Valentin Bousch

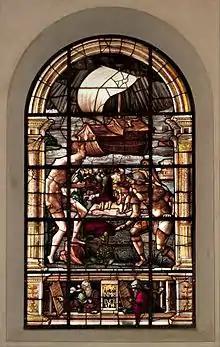
″The Deluge″ by Valentin Bousch, 1531. Glass, painted and stained. 11 ft. 10 1/4 in. x 5 ft. 7 in. Metropolitan Museum of Art.

Valentin Bousch (circa 1490 – August 1541) was a Renaissance stained glass glazier and painter from Strasbourg, active in the Duchy of Lorraine and the Republic of Metz. A rarity among stained glass artists, Bousch is seen as one who actively sought to express new ideas in his art, often before they were widely used in the area, revising his method even from one window to the next, to create striking Renaissance effects and a personal style.